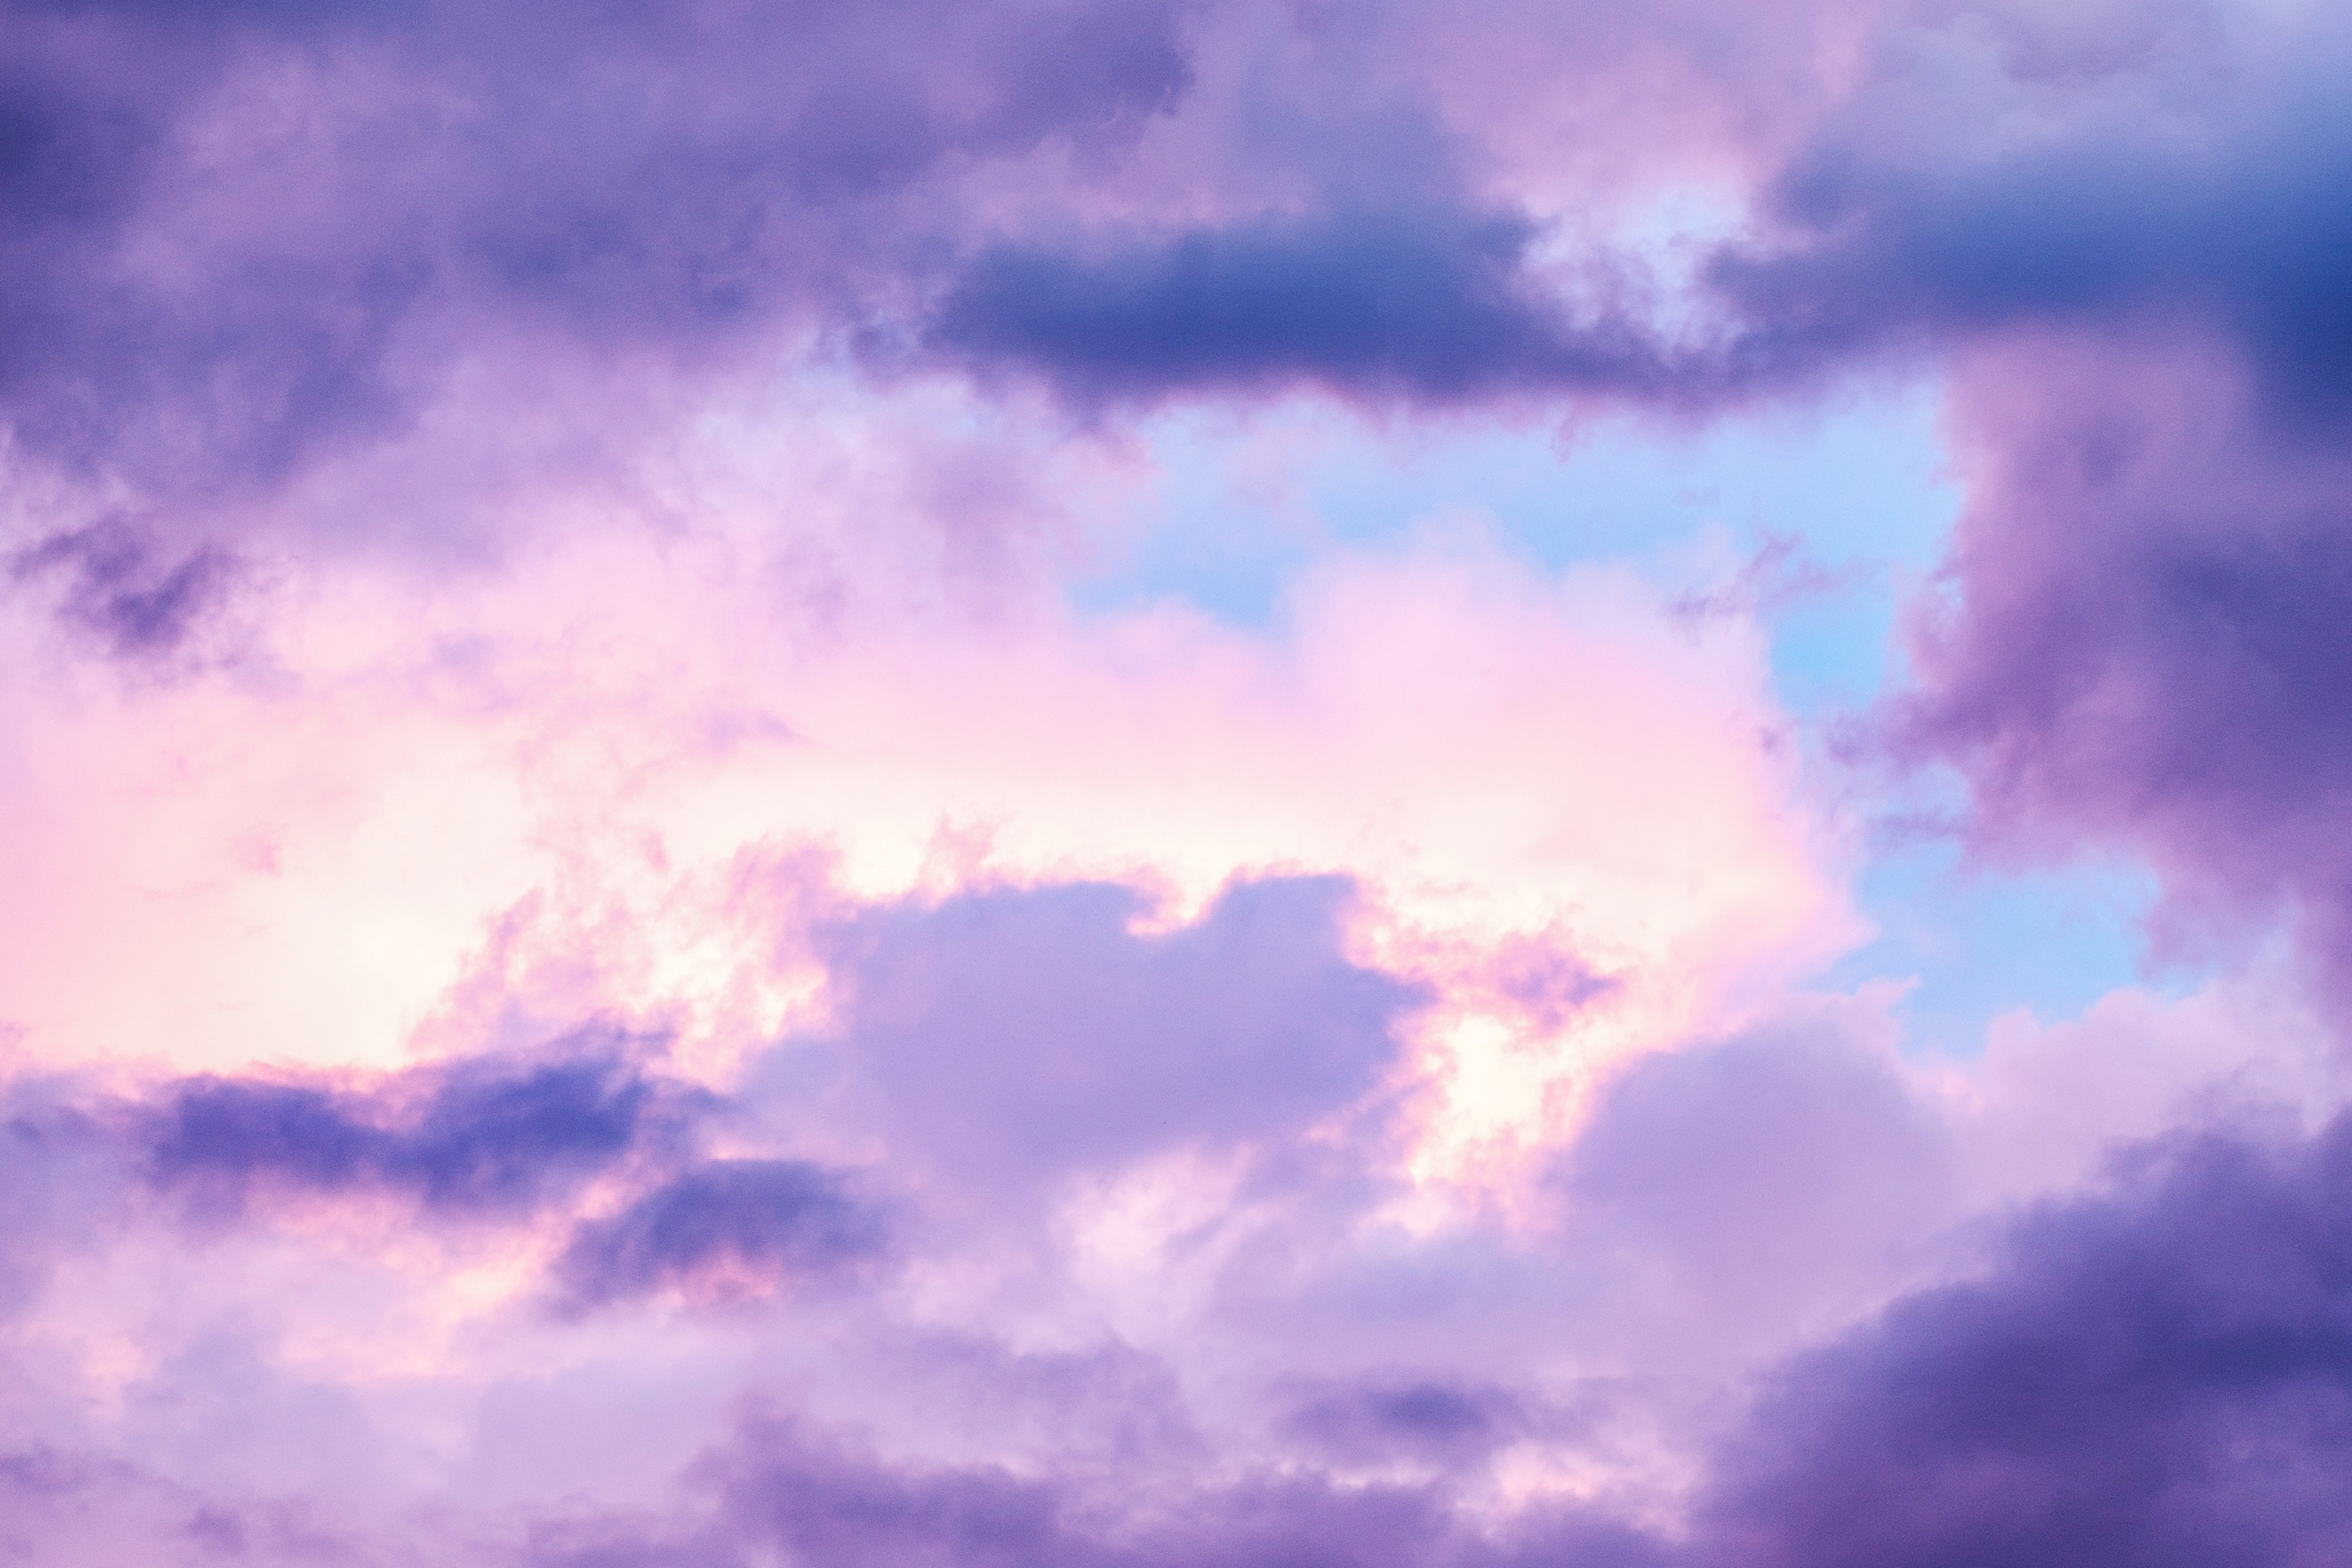
sky, cloud, daytime, atmosphere, purple, atmospheric phenomenon, cumulus, pink, violet, morning, afterglow, calm, meteorological phenomenon, evening, sunlight, dawn, dusk, horizon